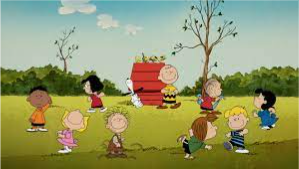
Portrait style: Cartoon Portrait